Ford Bronco

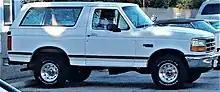
A white Ford Bronco XLT similar to the 1993 example in the O.J. Simpson police pursuit

A four-door Ford competitor for the Chevrolet Tahoe was not released until the introduction of the Expedition for the 1997 model year (and the 2000 Excursion, competing against the ¾-ton version known as the Chevrolet Suburban 2500). As the Bronco was produced solely as a two-door wagon after 1972, all four-door Broncos were developed and produced on a license-built basis by the aftermarket.